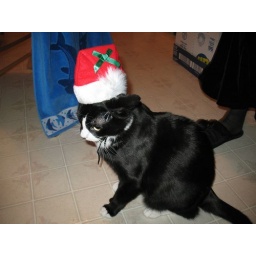
12-09-07 cats in hats and trees 019